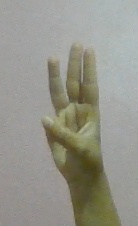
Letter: thaa